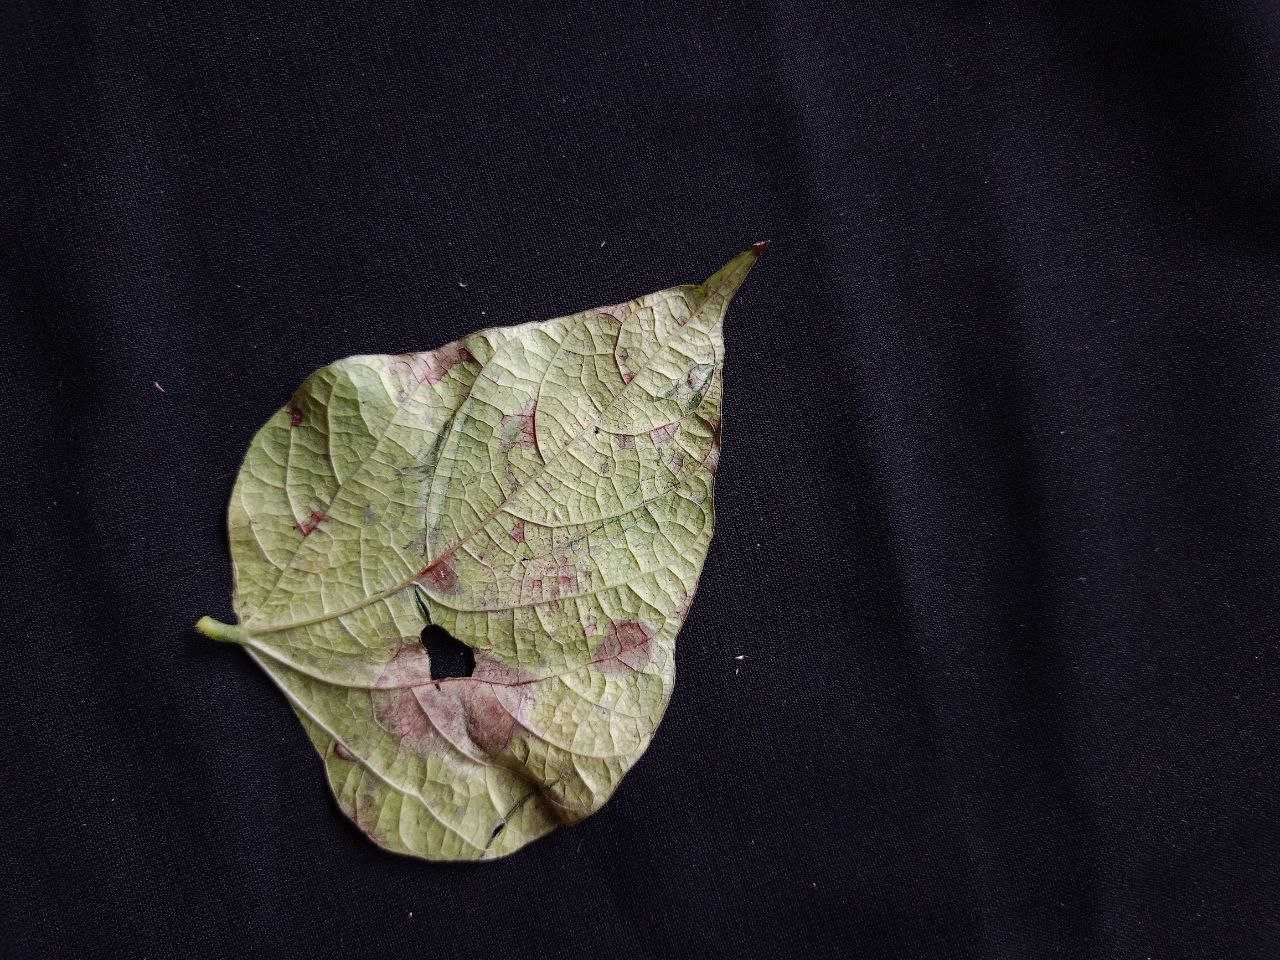
Crop: bean
Leaf condition: Blight